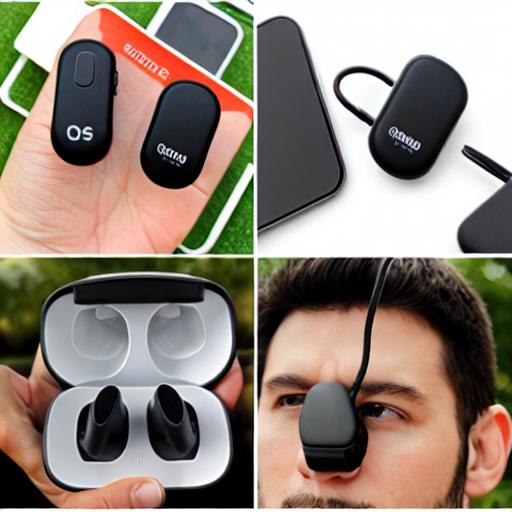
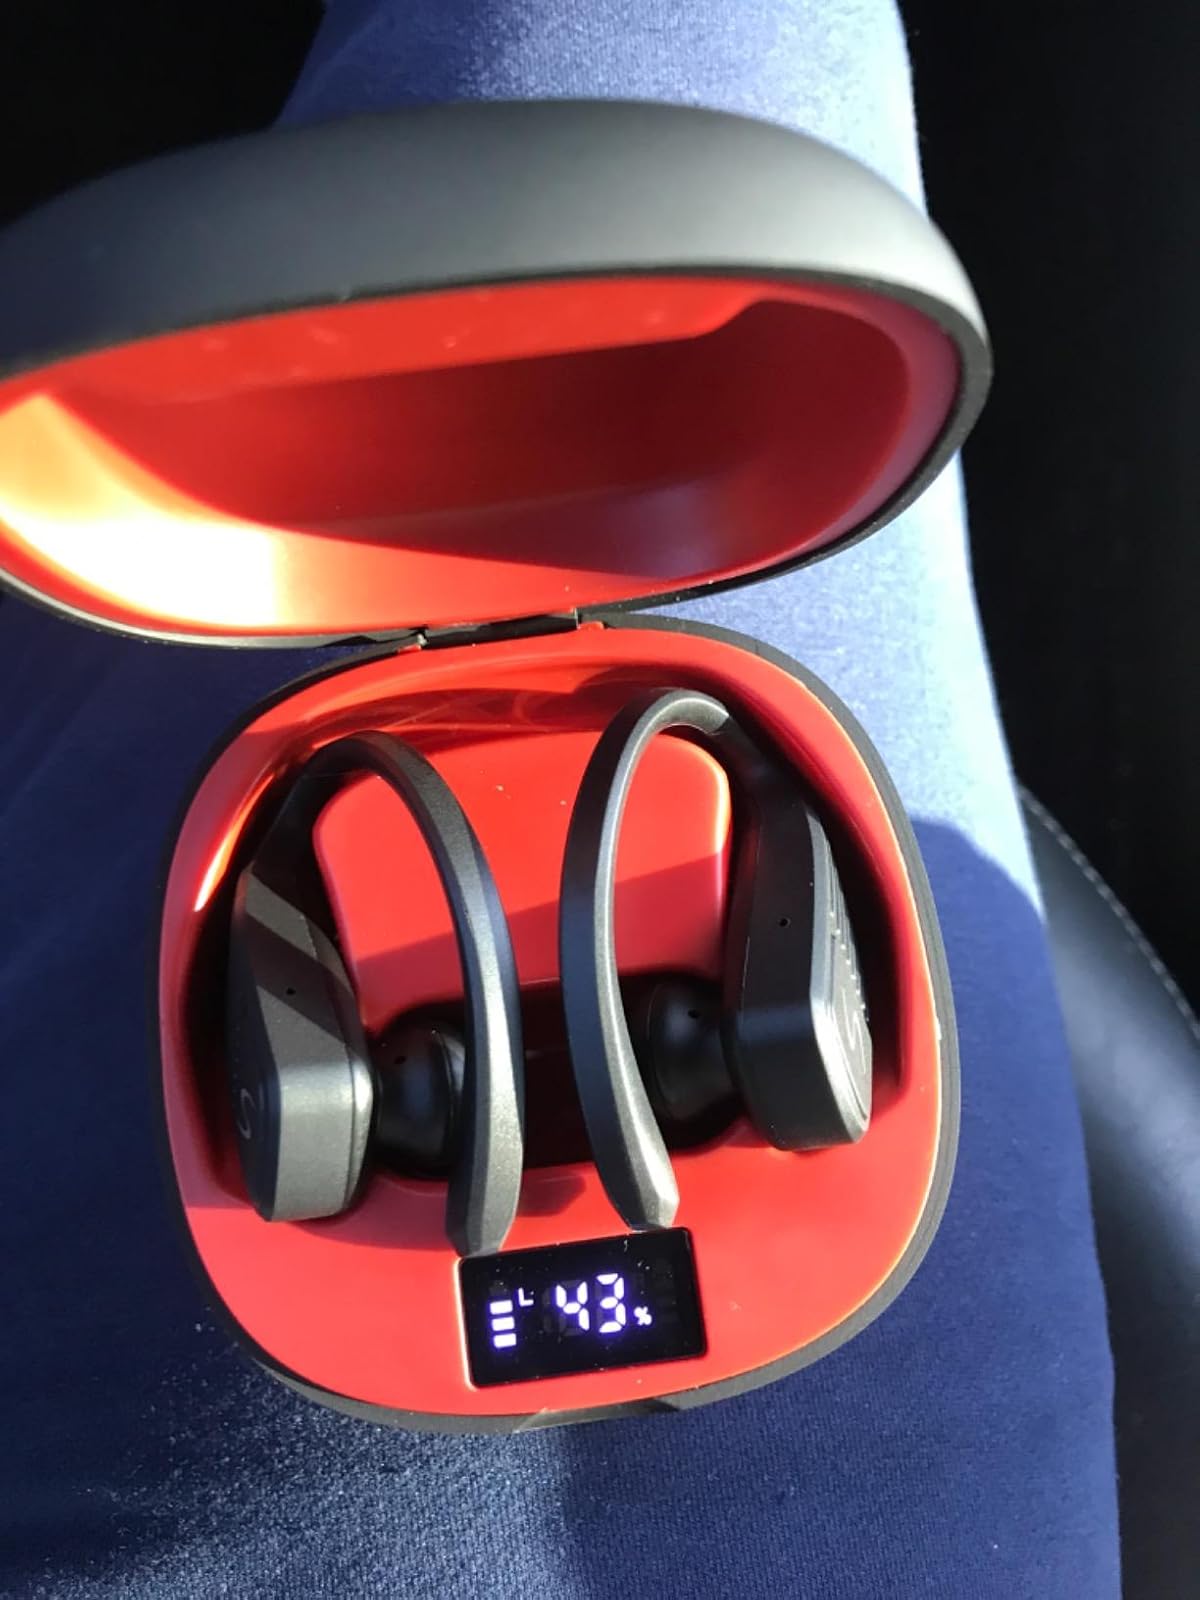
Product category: earbuds
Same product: no